Hegang

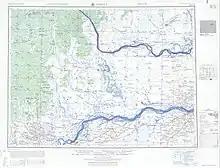
Hegang (Hao-li ) (1955)

Hegang is located in the northeast part of Heilongjiang province, spanning from latitude 47° 04′−48° 9′ N to longitude 129° 40′−132° 31' E. Bordering prefecture-level cities are: